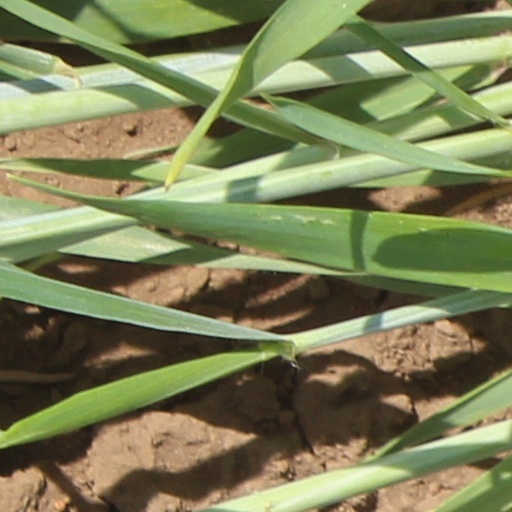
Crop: wheat